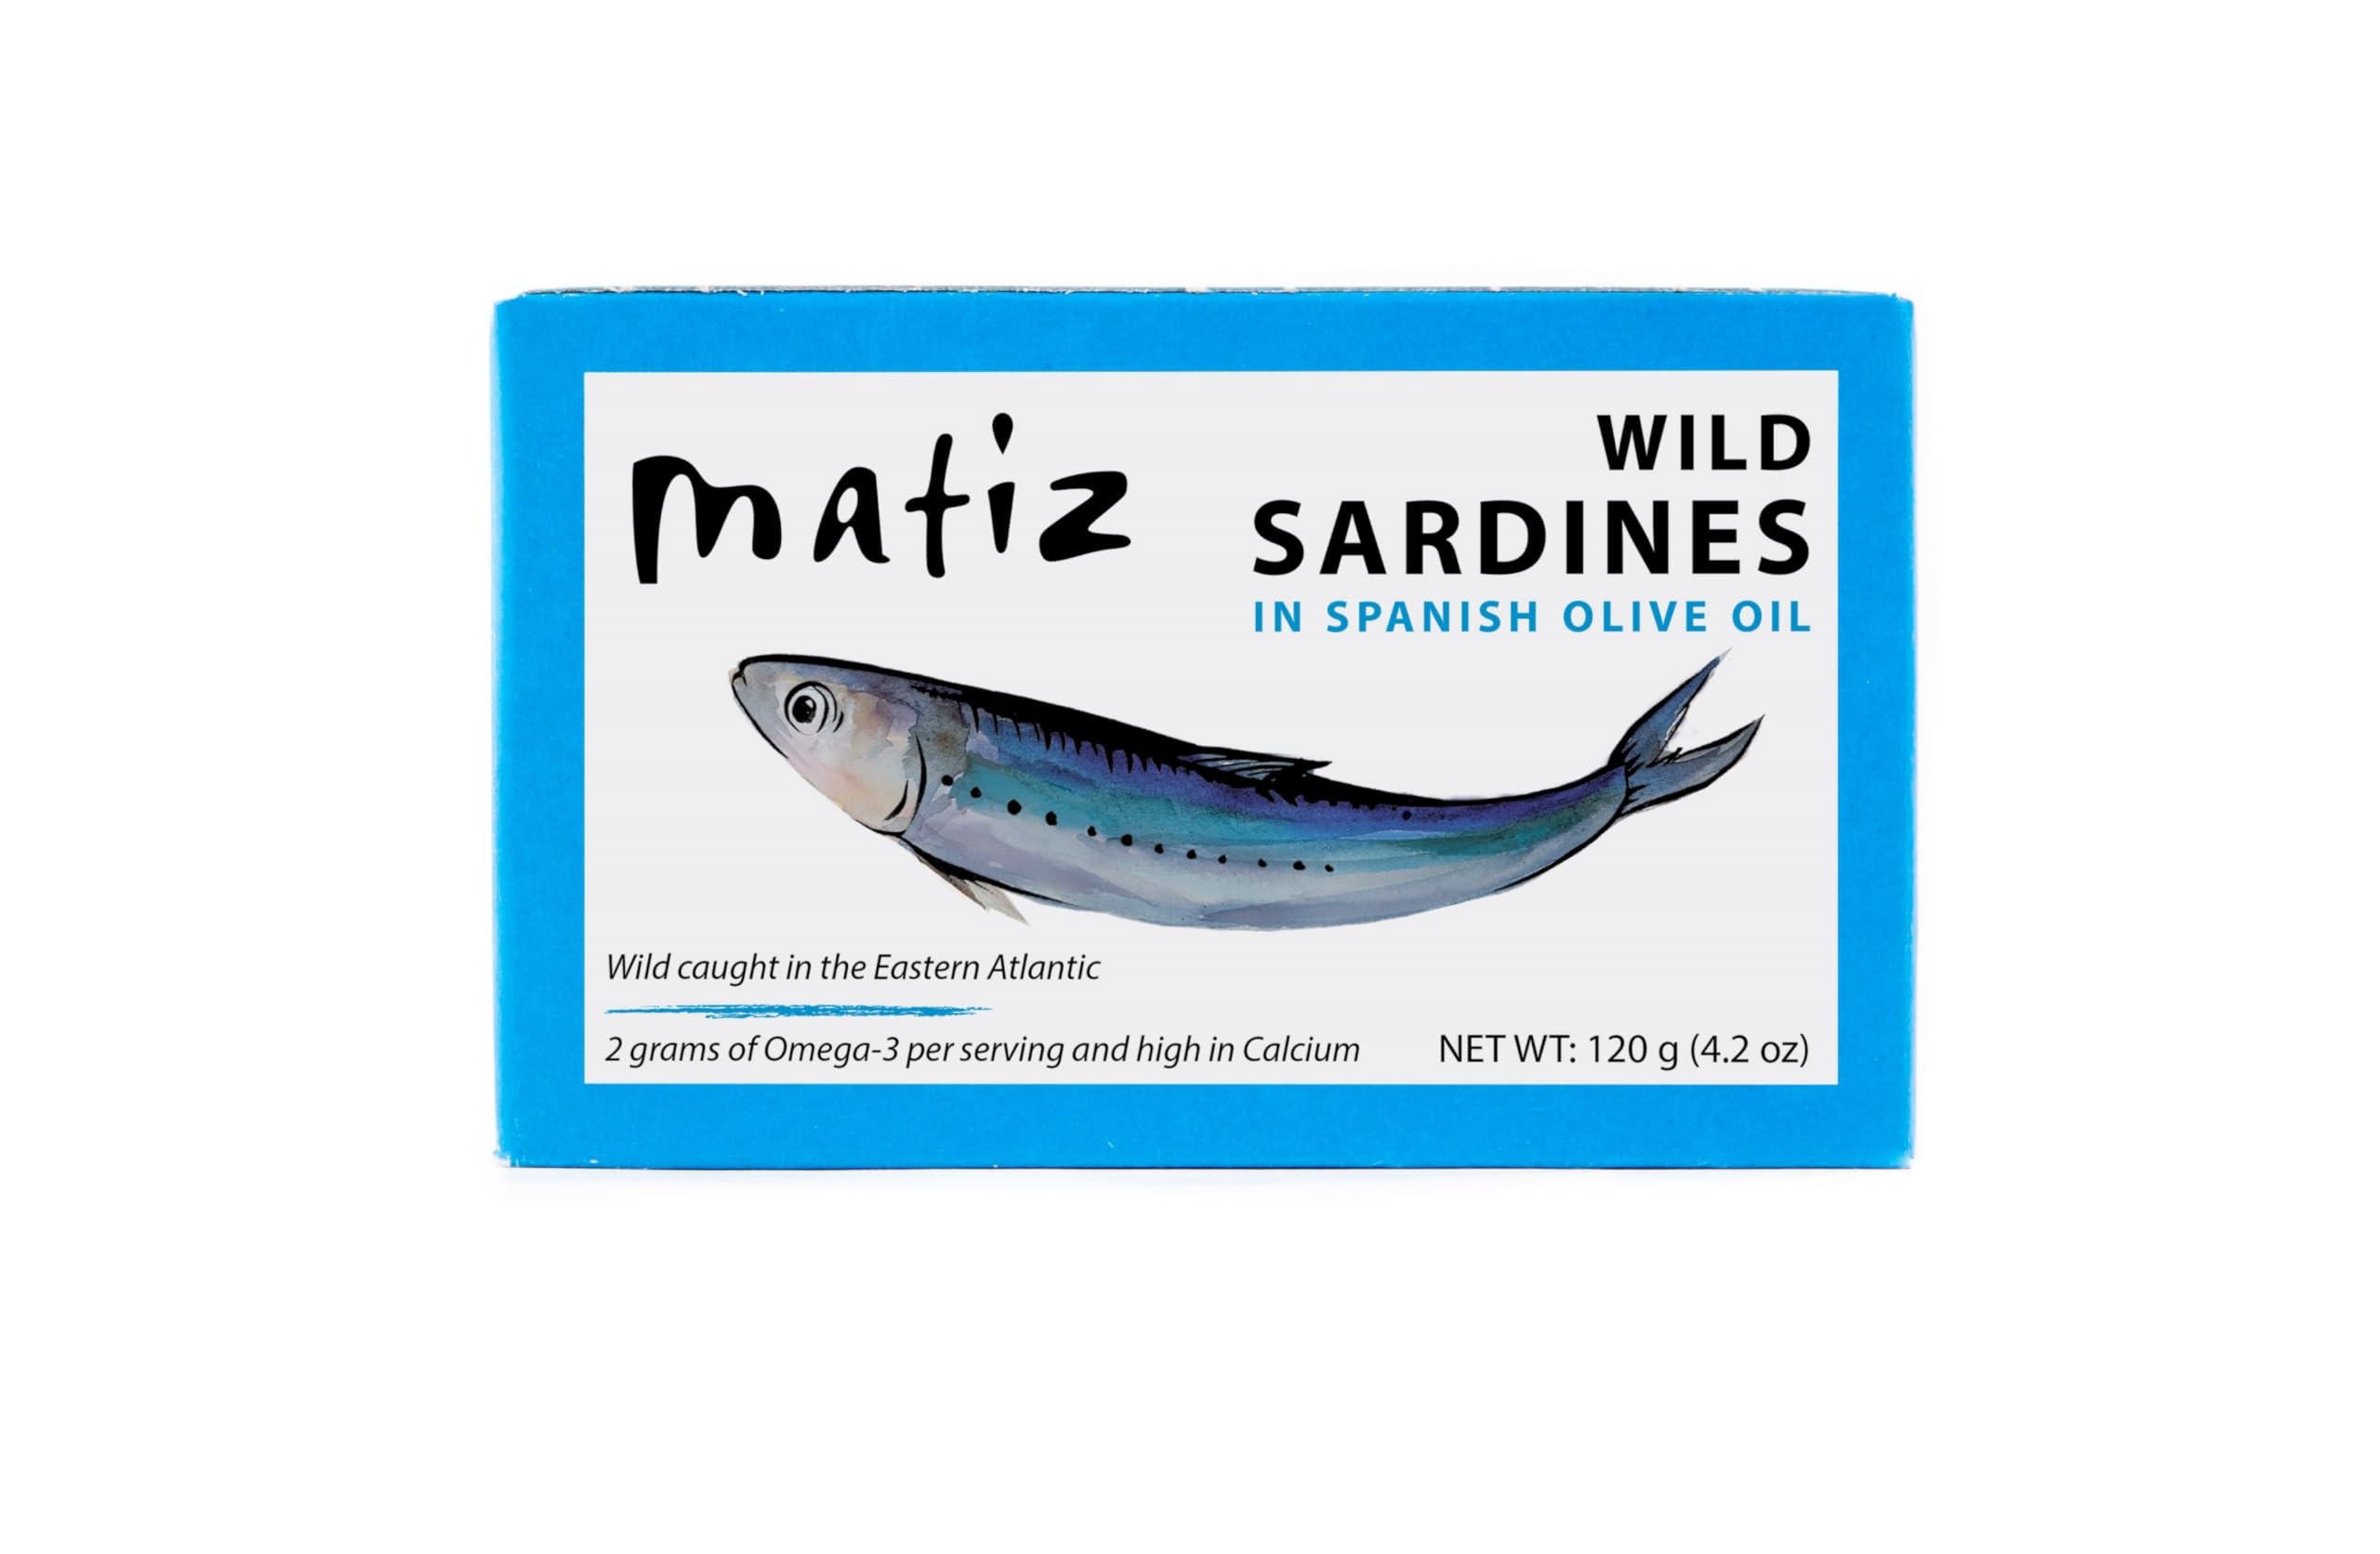
Item Name: Matiz Sardines in Olive Oil, 4.2 Ounce Can (Pack of 5) Spanish Gourmet Wild Caught Natural Fish for Tapas, Snacks, or Meals, Protein Rich, Sealed Freshness
Bullet Point 1: Wild-Caught Natural Sardines – Sustainably harvested off the coast of Spain and packed in high-quality olive oil our sardine fillets offer rich, natural bold flavors.
Bullet Point 2: Exceptional Taste and Texture – A more authentic canned sardines experience our small fish have the skin on and bone in to create a more enjoyable meal or snack.
Bullet Point 3: Versatile Meal Addition – Enjoy them fresh out of the can or add them to tapas, tossed veggies, pasta, or with a touch of lemon to create an original flavor blend.
Bullet Point 4: Protein-Rich Snack – These wild caught sardines are packed with proteins, vitamins, Omega 3 fish oils, and other essential ingredients that support your daily diet.
Bullet Point 5: Gluten Free and Non-GMO – Backed by purity and freshness you can trust, we carefully pack each can to ensure they arrive ready to eat and free of additives.
Value: 21.0
Unit: Ounce

Price: 14.99